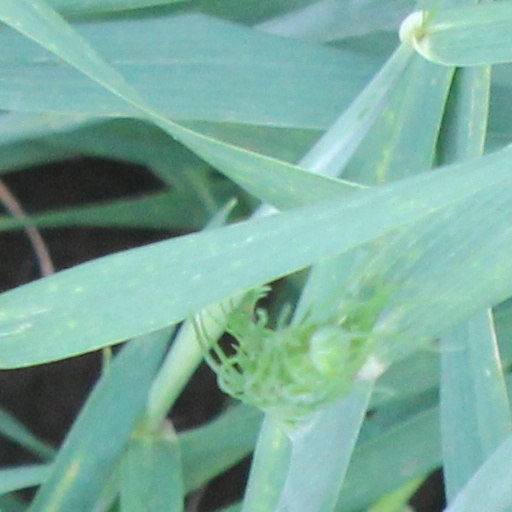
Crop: wheat